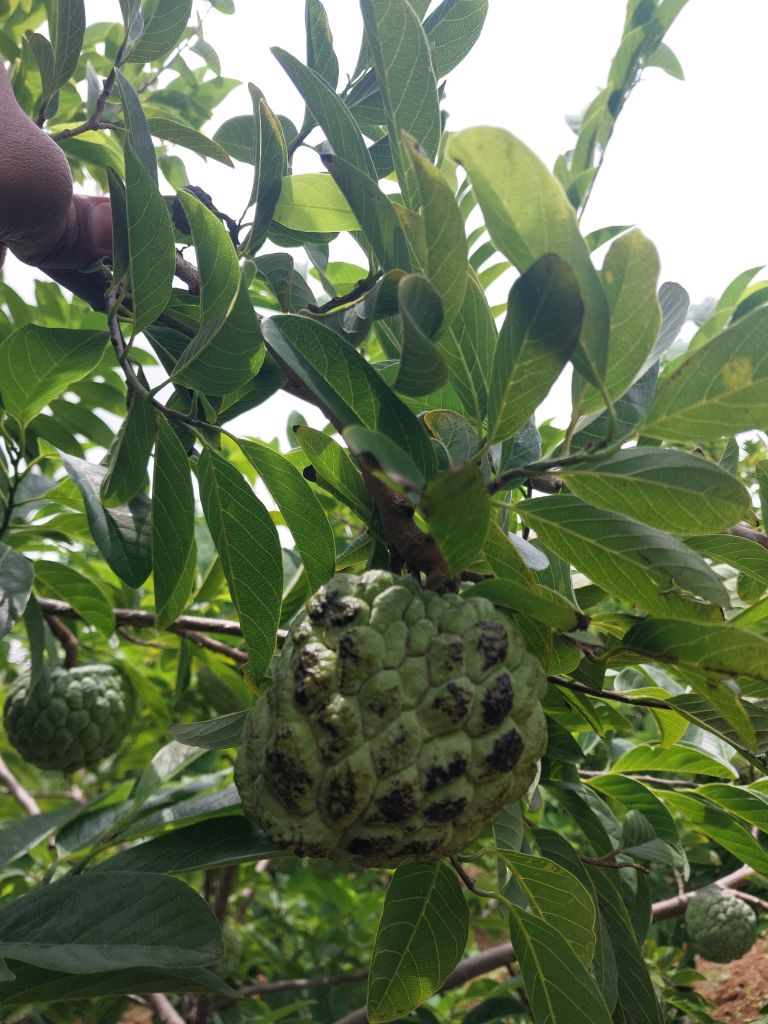
Disease label: Blank Canker